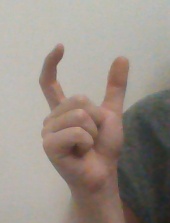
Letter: nun